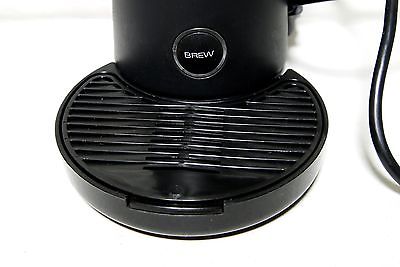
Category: coffee maker